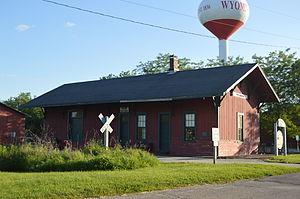
La ville américaine de Wyoming est située dans le comté de Stark, dans l’État de l’Illinois. Sa population s’élevait à 1 429 habitants lors du recensement de 2010, estimée à 1 373 habitants en 2016.